2022 eruption of Mauna Loa

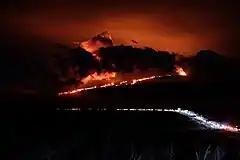

On the evening of November 28, a lava flow from the third fissure crossed the road leading to the Mauna Loa Observatory, disrupting power and access to the facility. This disruption has halted observations taken by carbon dioxide (CO) measurement equipment that produces the famous Keeling Curve, a graph of CO accumulation in the atmosphere often used to show the role of human greenhouse gas emissions in climate change. Dr. Ralph Keeling, the scientist in charge of the program, said in early December that it would likely be at least several months before the equipment is restarted, and NOAA considered flying in a generator by helicopter in the meantime. Various other locations were scouted to provide replacement data, such as Haleakalā on the island of Maui. NOAA and the University of Hawaii eventually signed an emergency agreement to have the UH88 facility on Mauna Kea provide the missing atmospheric data until the Mauna Loa Observatory returns to operations. However, the eruption was expected to provide a wealth of scientific data, including lava samples, given the increased quality and quantity of instrumentation installed at Mauna Loa since the 1984 eruption.